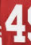
Number: 4